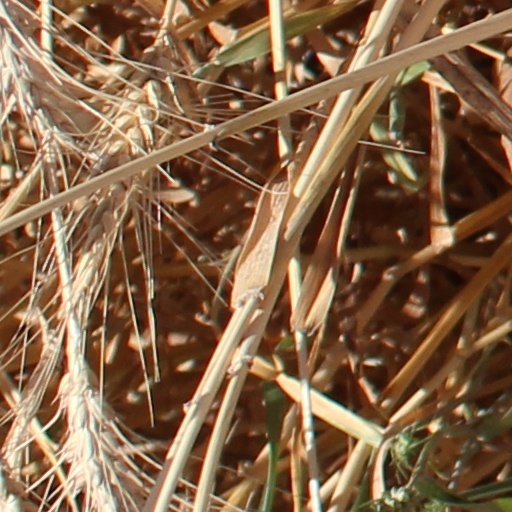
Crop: wheat